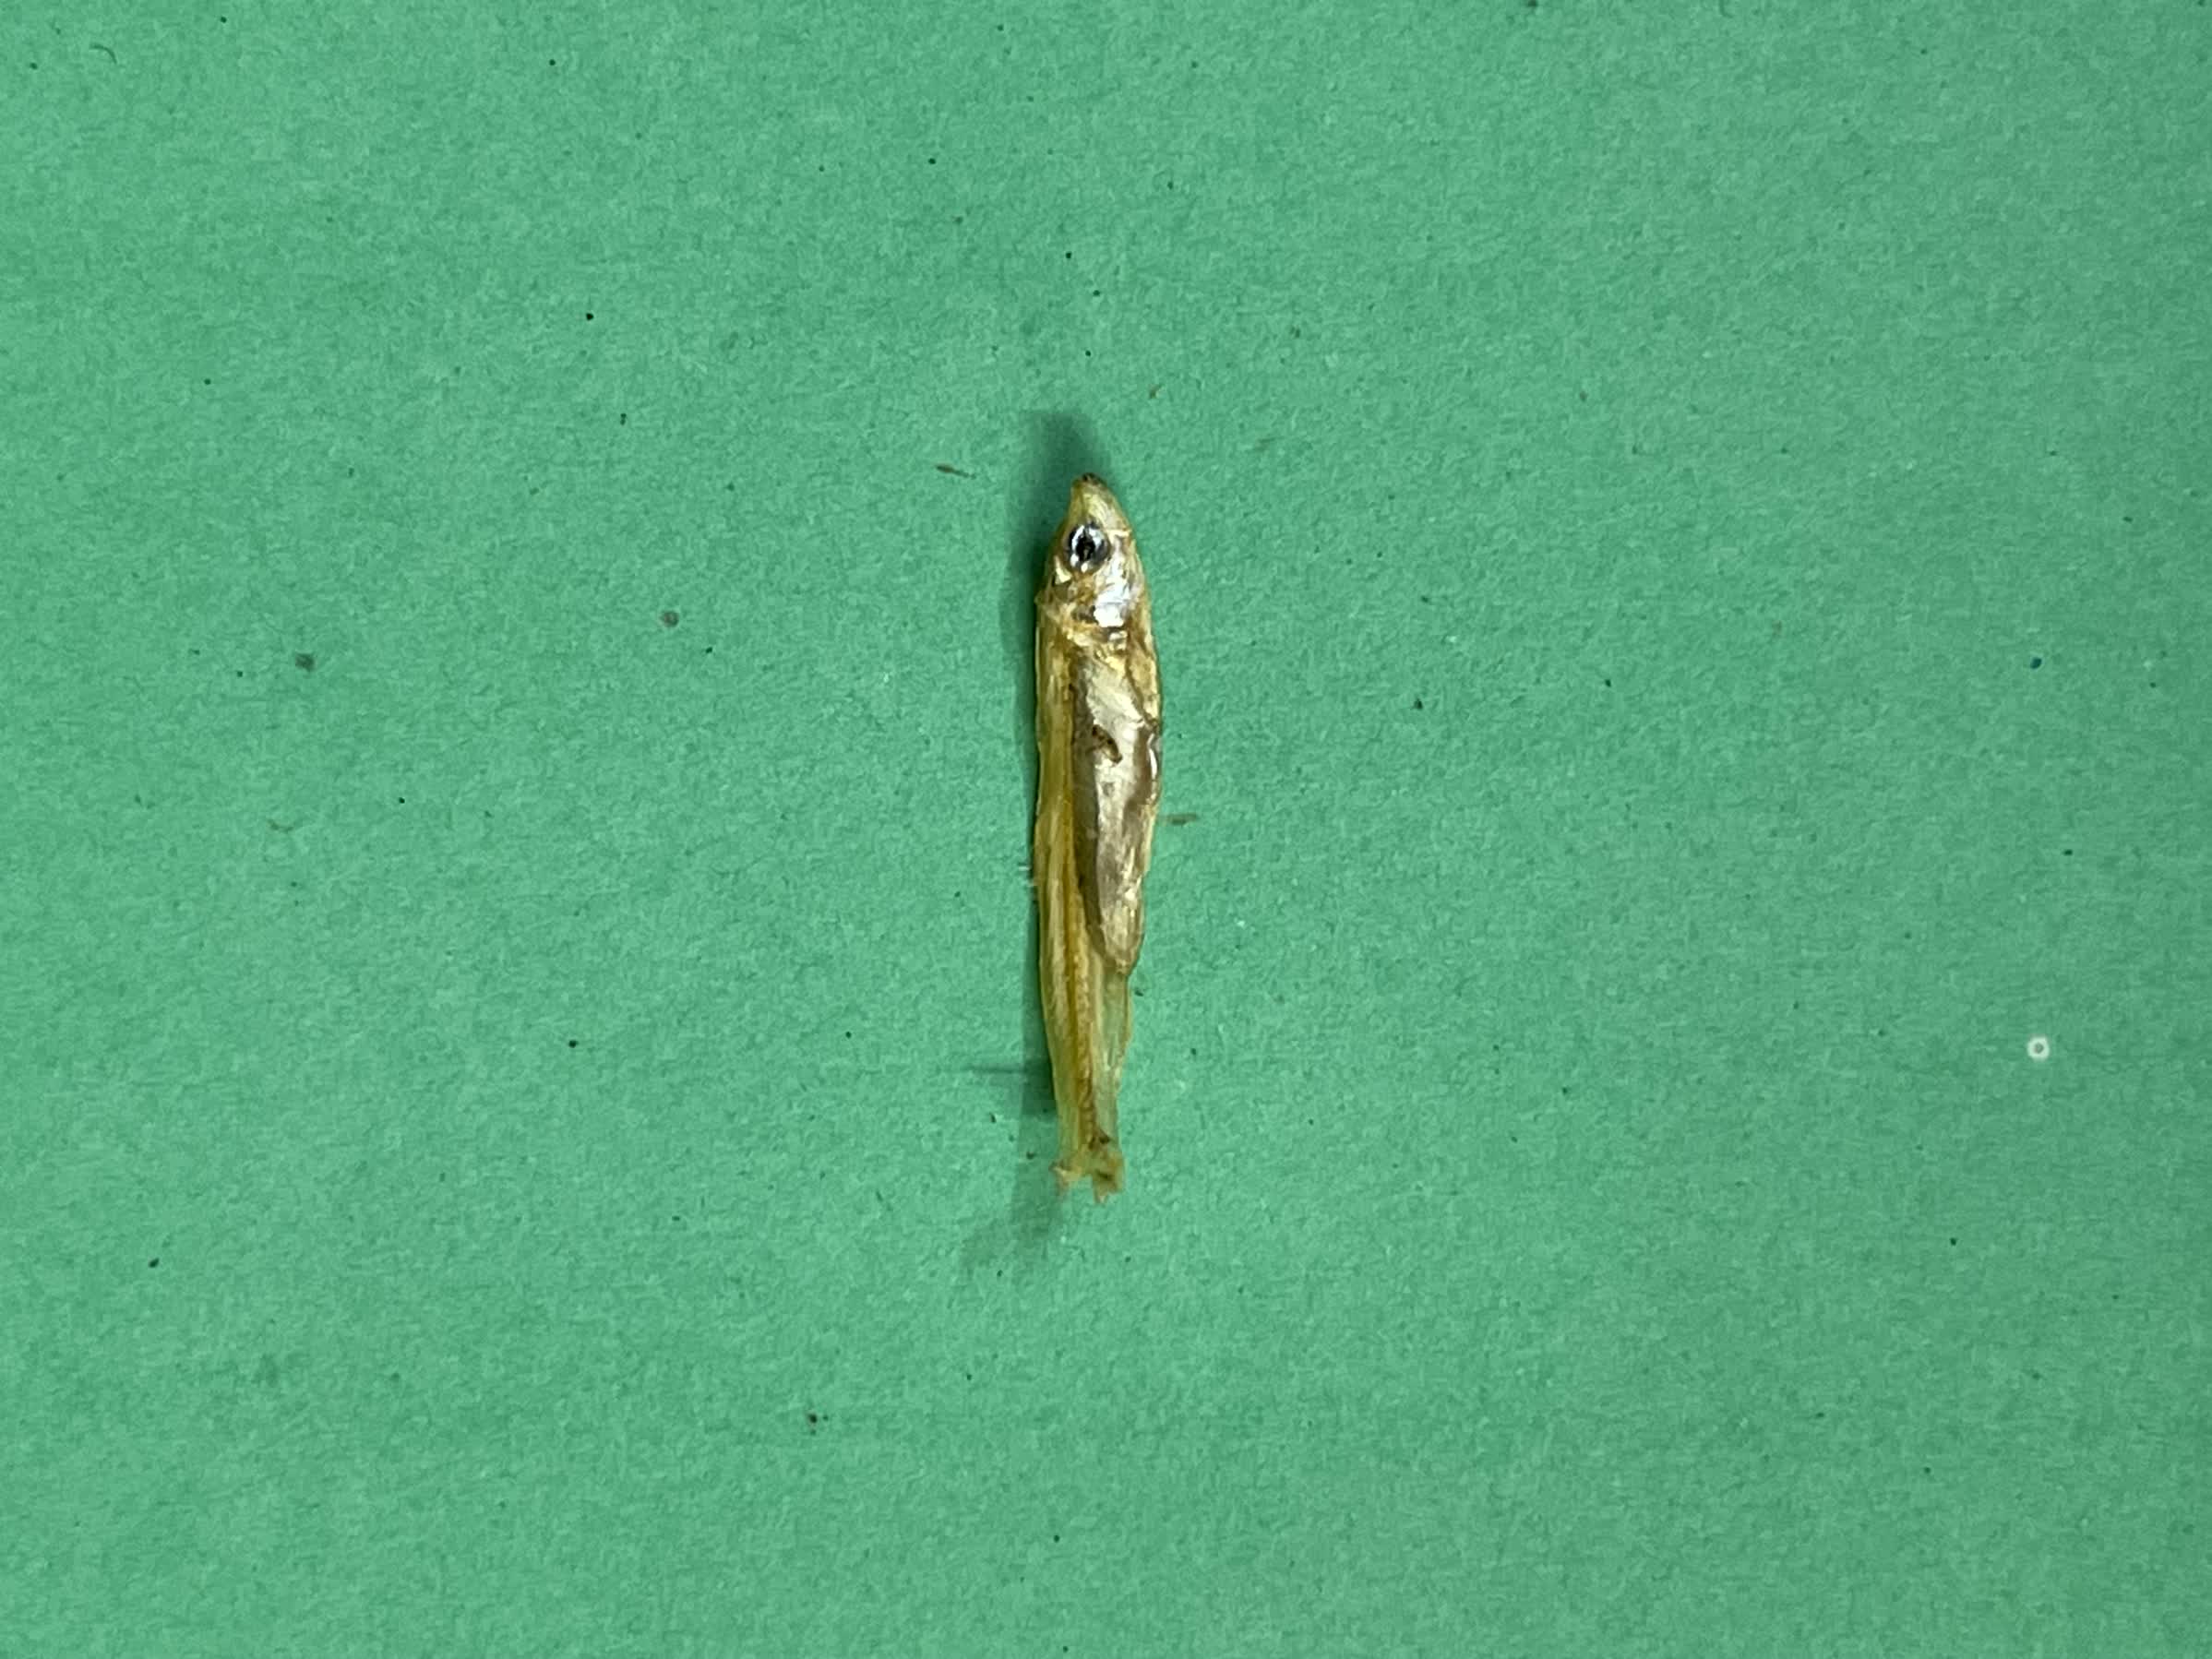
Species: kachki